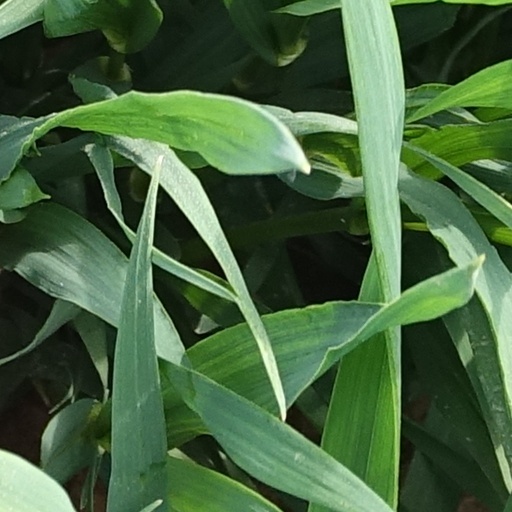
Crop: wheat